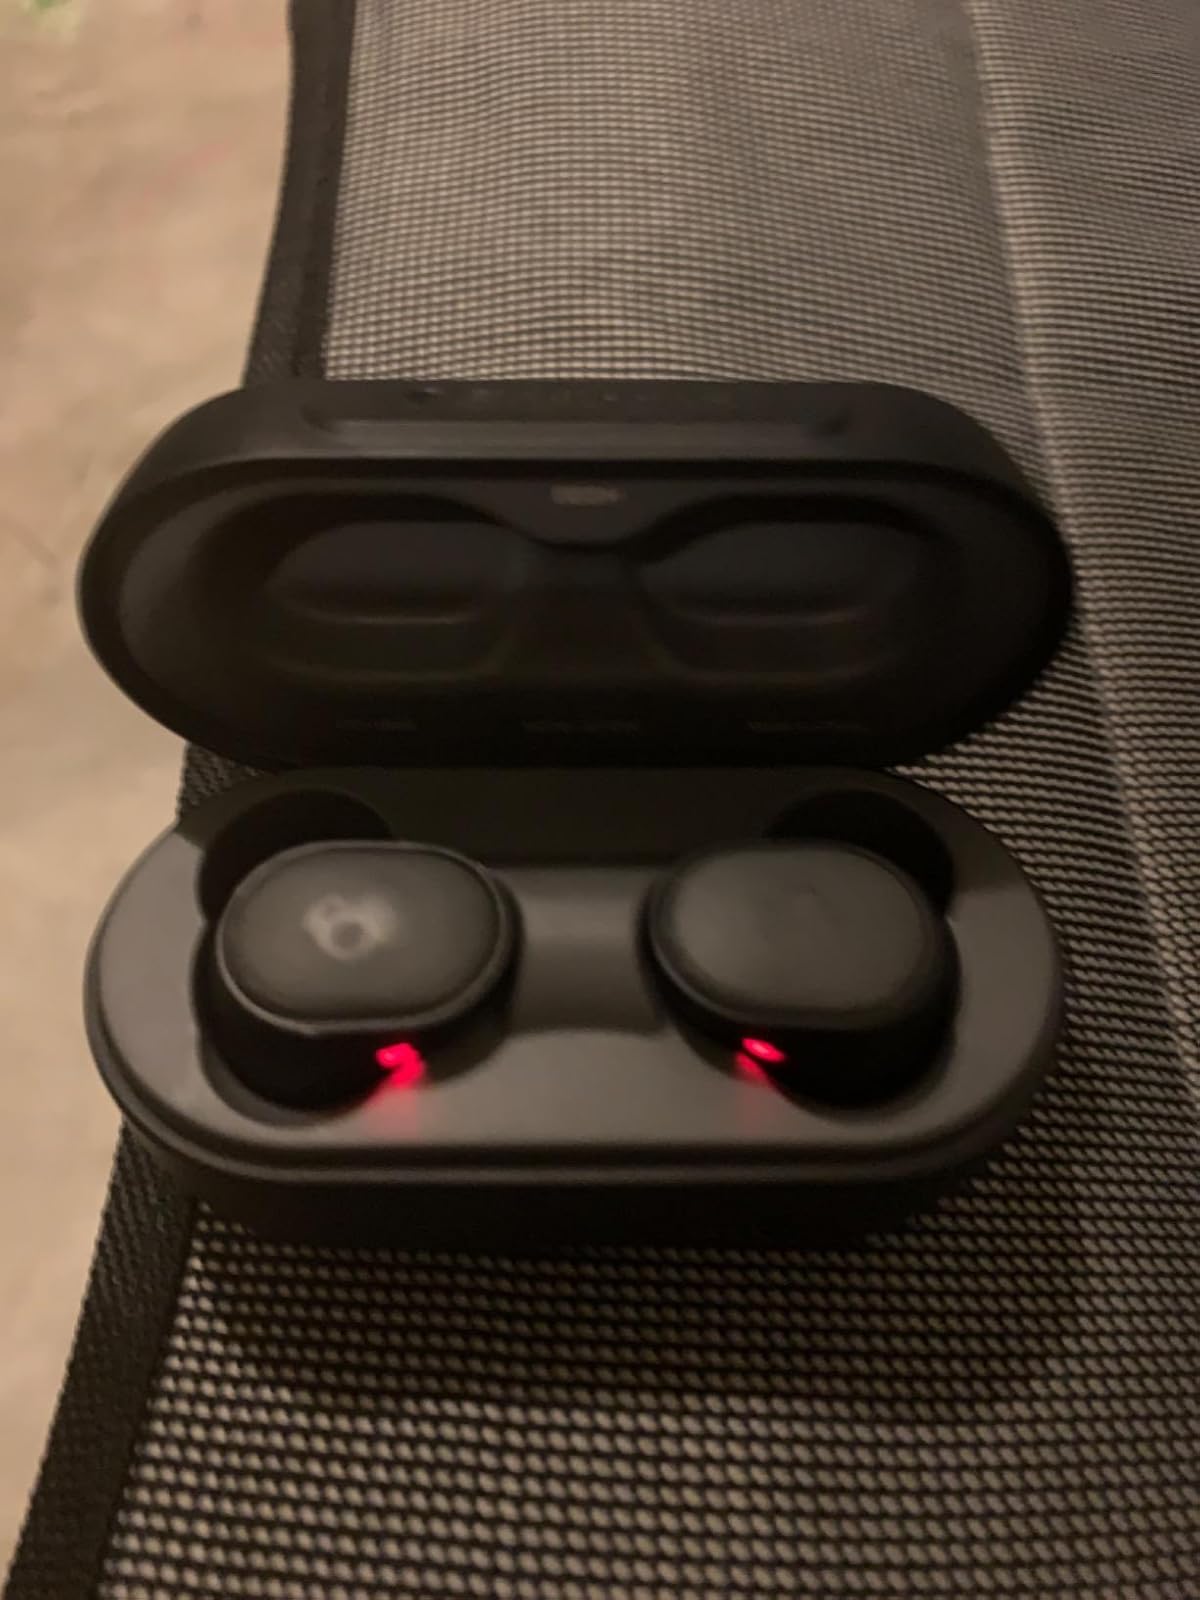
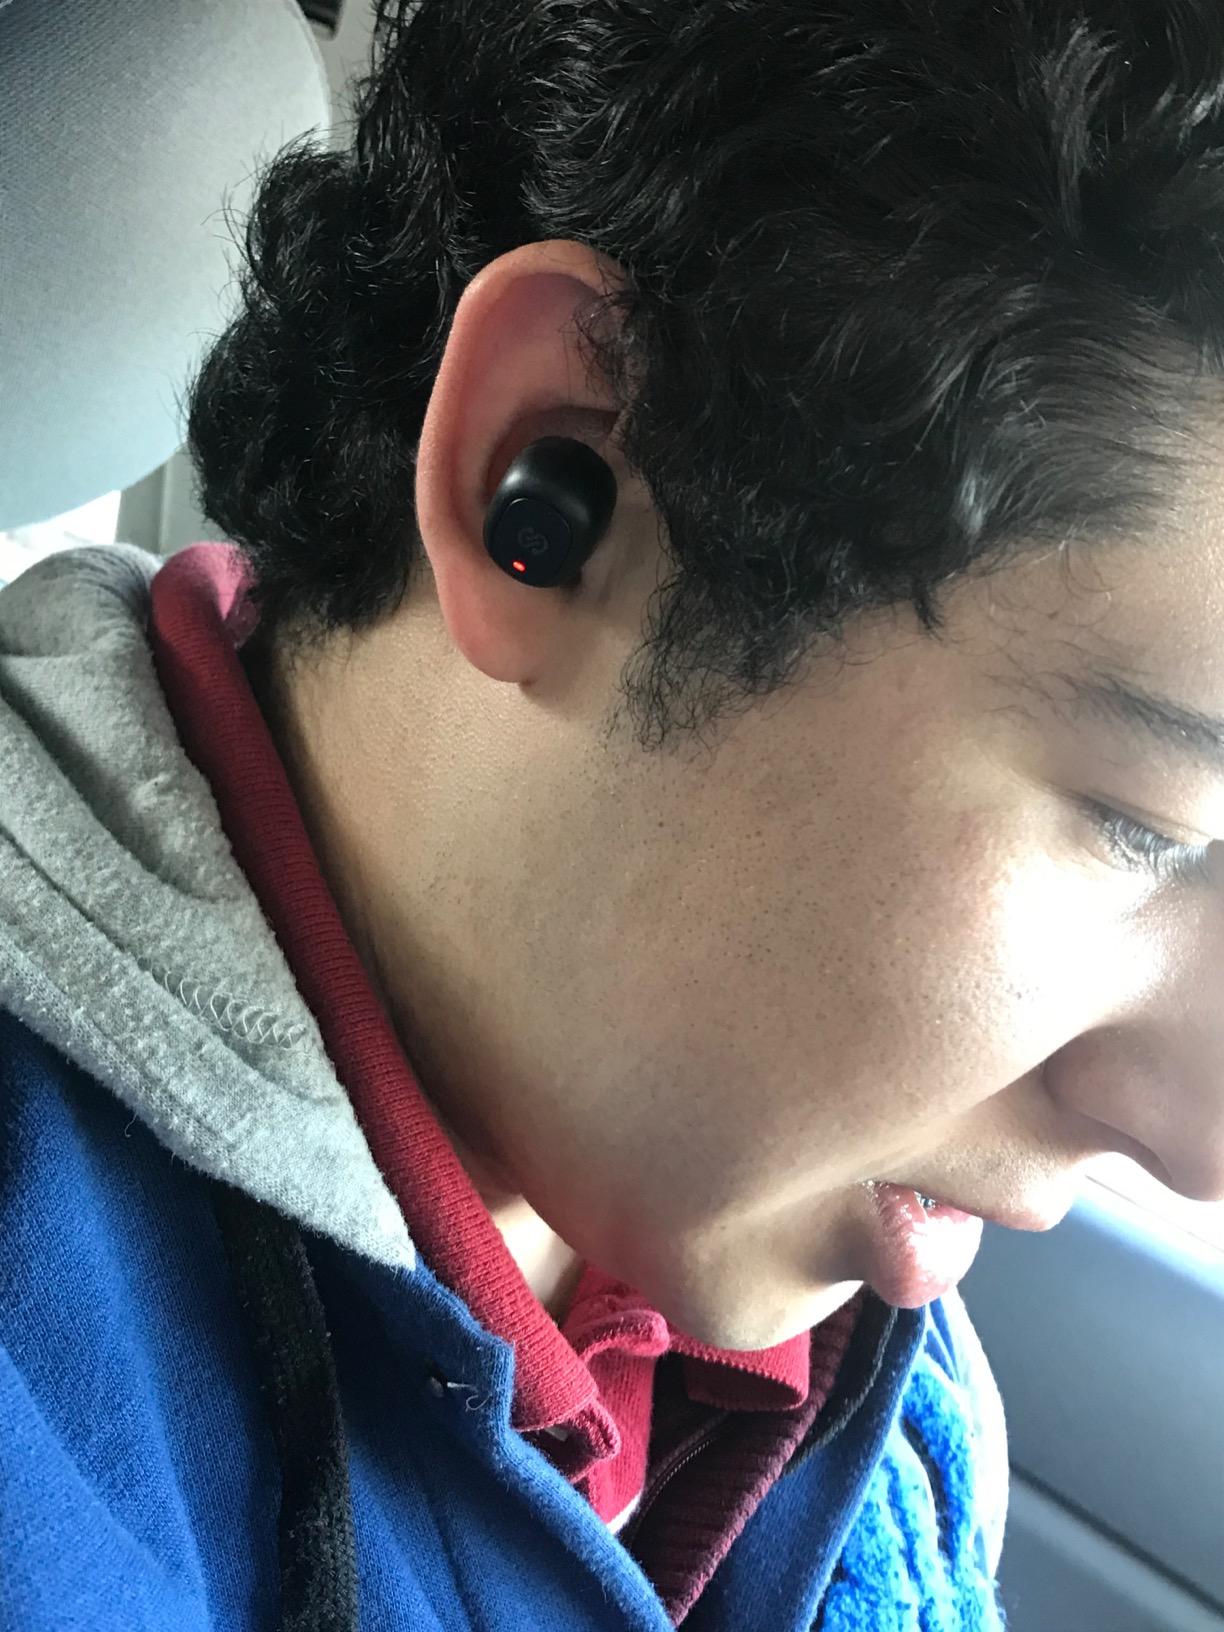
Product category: earbuds
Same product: no